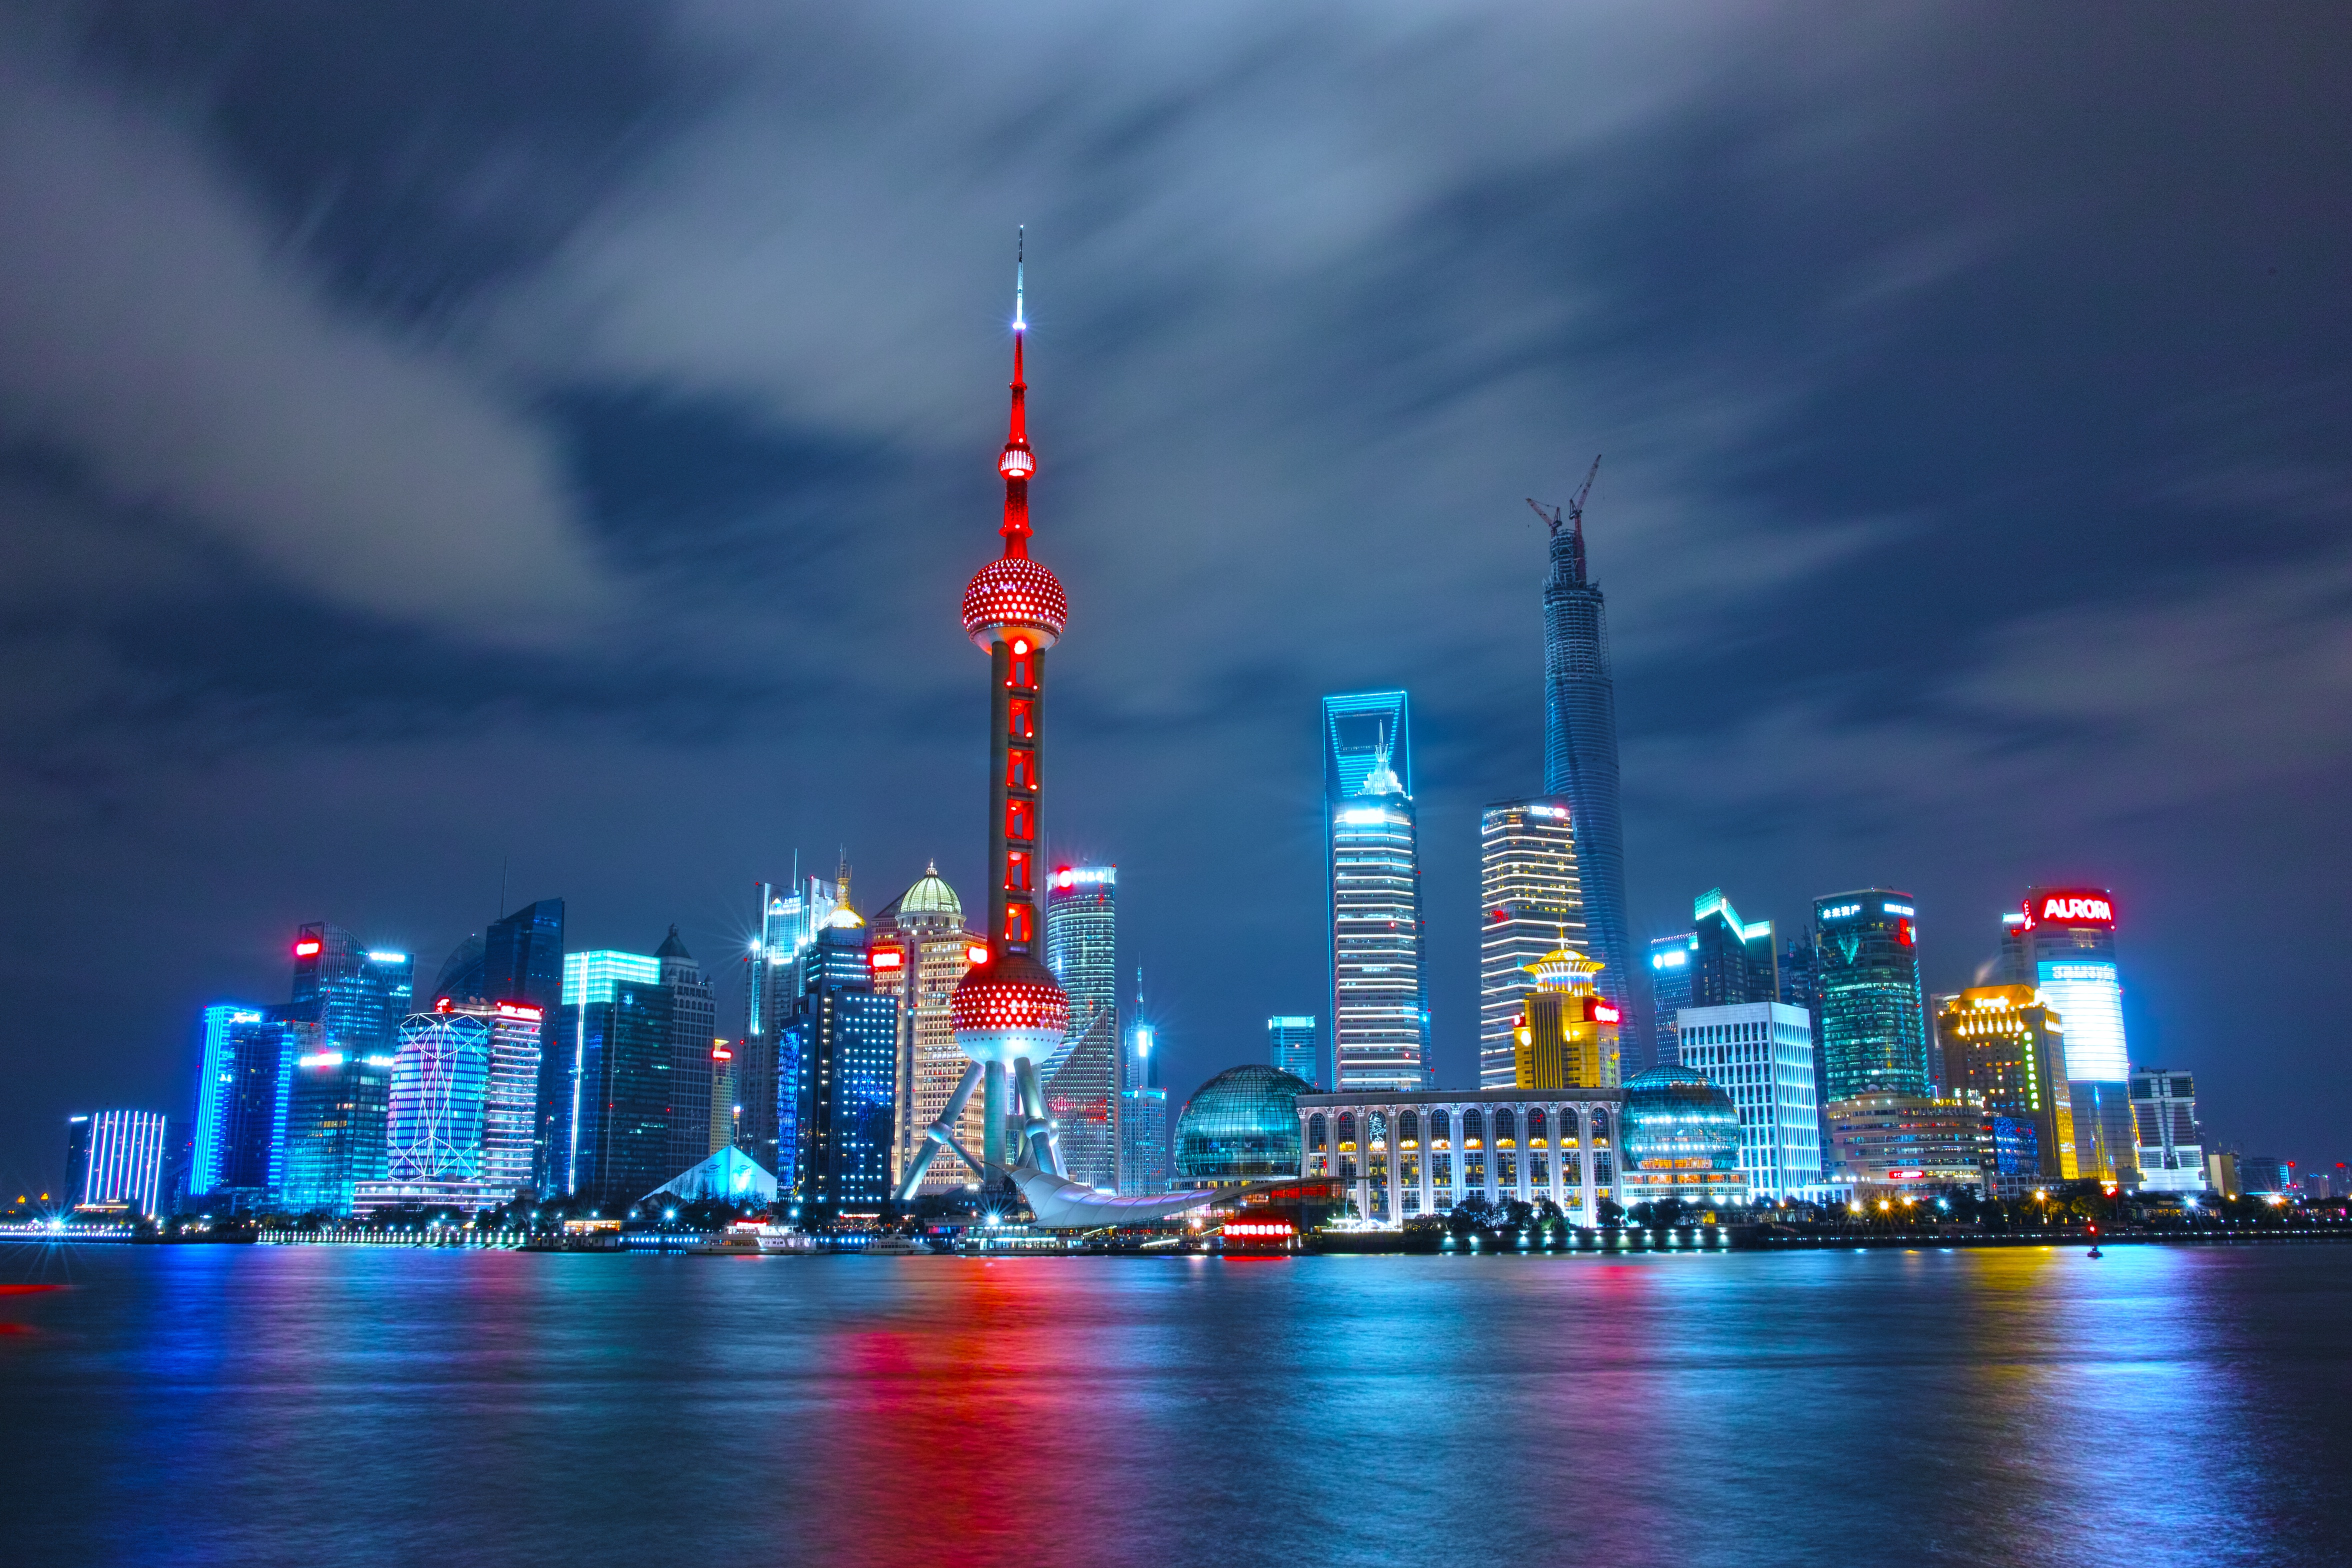
horizon, light, skyline, night, building, city, skyscraper, cityscape, downtown, dusk, tower, landmark, tower block, metropolis, geographical feature, human settlement, metropolitan area